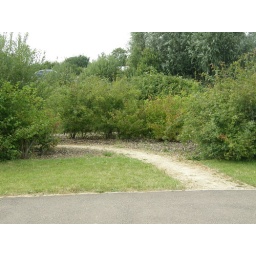
A path winding away from the actual sidewalk into a more green environment. Taken in Ely, England.